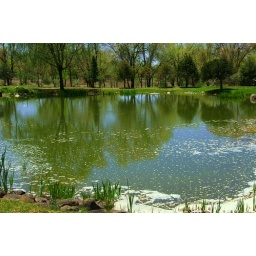
this is a beautiful water garden up Morada lane in Taos, near the Mabel Dodge Lujan house